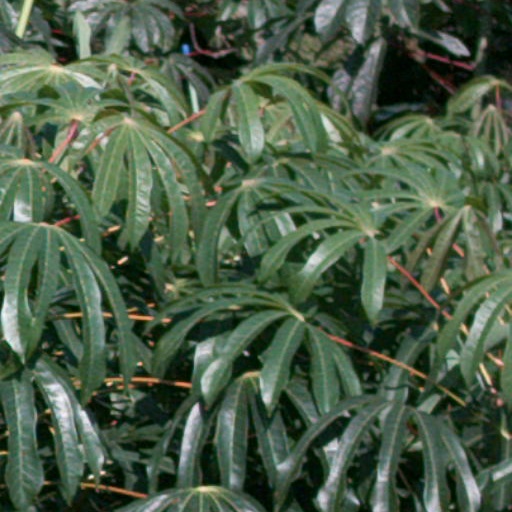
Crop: cassava